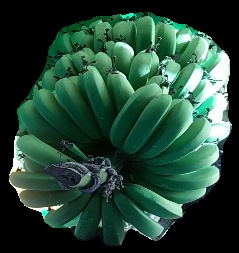
Variety: pachbale
Grade: grade1